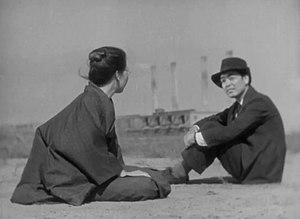
Le Fils unique est un film japonais réalisé par Yasujirō Ozu, sorti en 1936.